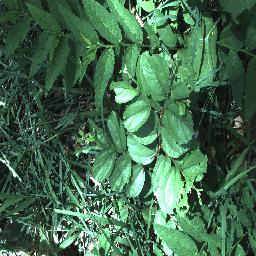
Label: chinee_apple